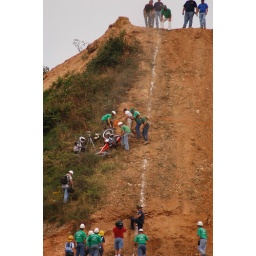
motorcycle running over a man